Dalang (puppeteer)

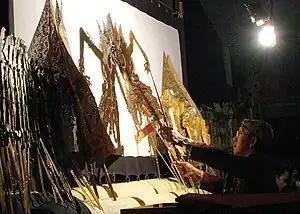
The wayang kulit performance by the Indonesian notable "dalang" (puppet master) Manteb Soedharsono, with the story "Gathutkaca Winisuda", in Bentara Budaya Jakarta, to commemorate the anniversary of the Kompas daily.

The dhalang or dalang is the puppeteer in an Indonesian performance.